Chris Adler

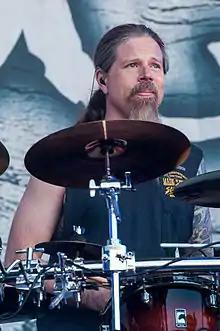
Adler in 2015

Christopher James Adler (born November 23, 1972) is an American musician, best-known as a founding member and the longtime drummer of heavy metal band Lamb of God from 1994 to 2019.